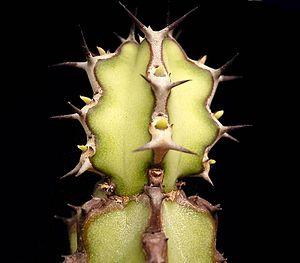
La liste des espèces du genre Euphorbia comprend plus de 2000 noms d'espèces acceptées, ce qui fait de ce genre de loin le plus important de la famille des Euphorbiaceae, devant le genre Croton et le place au quatrième rang des plus grands genres d'Angiospermes, derrière les genres Astragalus, Bulbophyllum et Psychotria. Selon la base de données The Plant List, 5661 espèces rattachées au genre Euphorbia ont été décrites, mais seuls 2046 épithètes désignent des espèces acceptées, tandis que 3522 sont considérées comme des synonymes, et 93 comme mal appliquées.